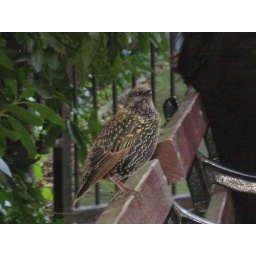
A bird at a small park off goodge street in london, its posing for me hehe